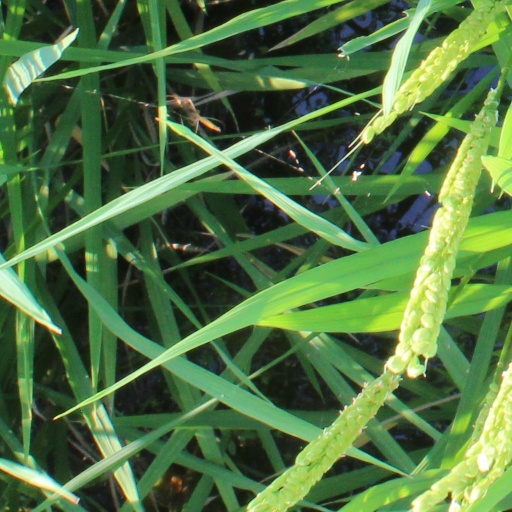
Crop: rice